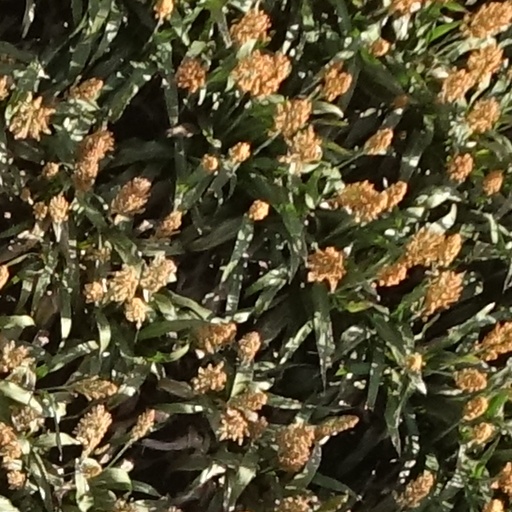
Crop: sorghum